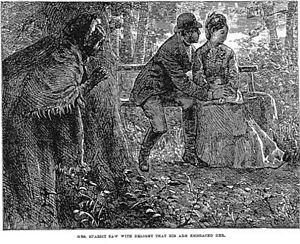
Les Temps difficiles est le dixième roman de Charles Dickens, un court roman paru non pas en publications mensuelles comme les précédents, mais en feuilleton hebdomadaire dans sa revue Household Words, du 1ᵉʳ avril au 12 août 1854.